Caterino Zeno

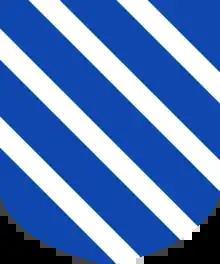
Zeno family's arms

Caterino Zeno was born in Venice (Republic of Venice) on 12 July 1418. He was a member of the noble Zeno family, son of Dragone Pietro Zeno (died before 1430) and Anna Morosini di Giovanni, nephew of Doge Michele Morosini. He had two brothers, Antonio and Nicolò, and a sister, Antonia (who married Antonio Zorzi in 1439).